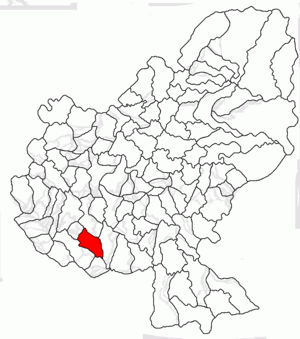
Gănești est une commune roumaine du județ de Mureș, dans la région historique de Transylvanie et dans la région de développement du Centre.